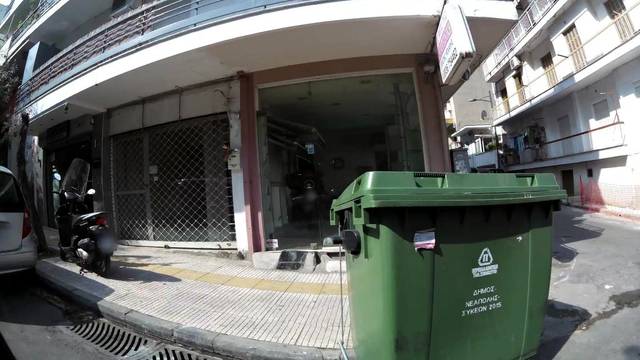
Region: Greece
Coordinates: 40.65, 22.946